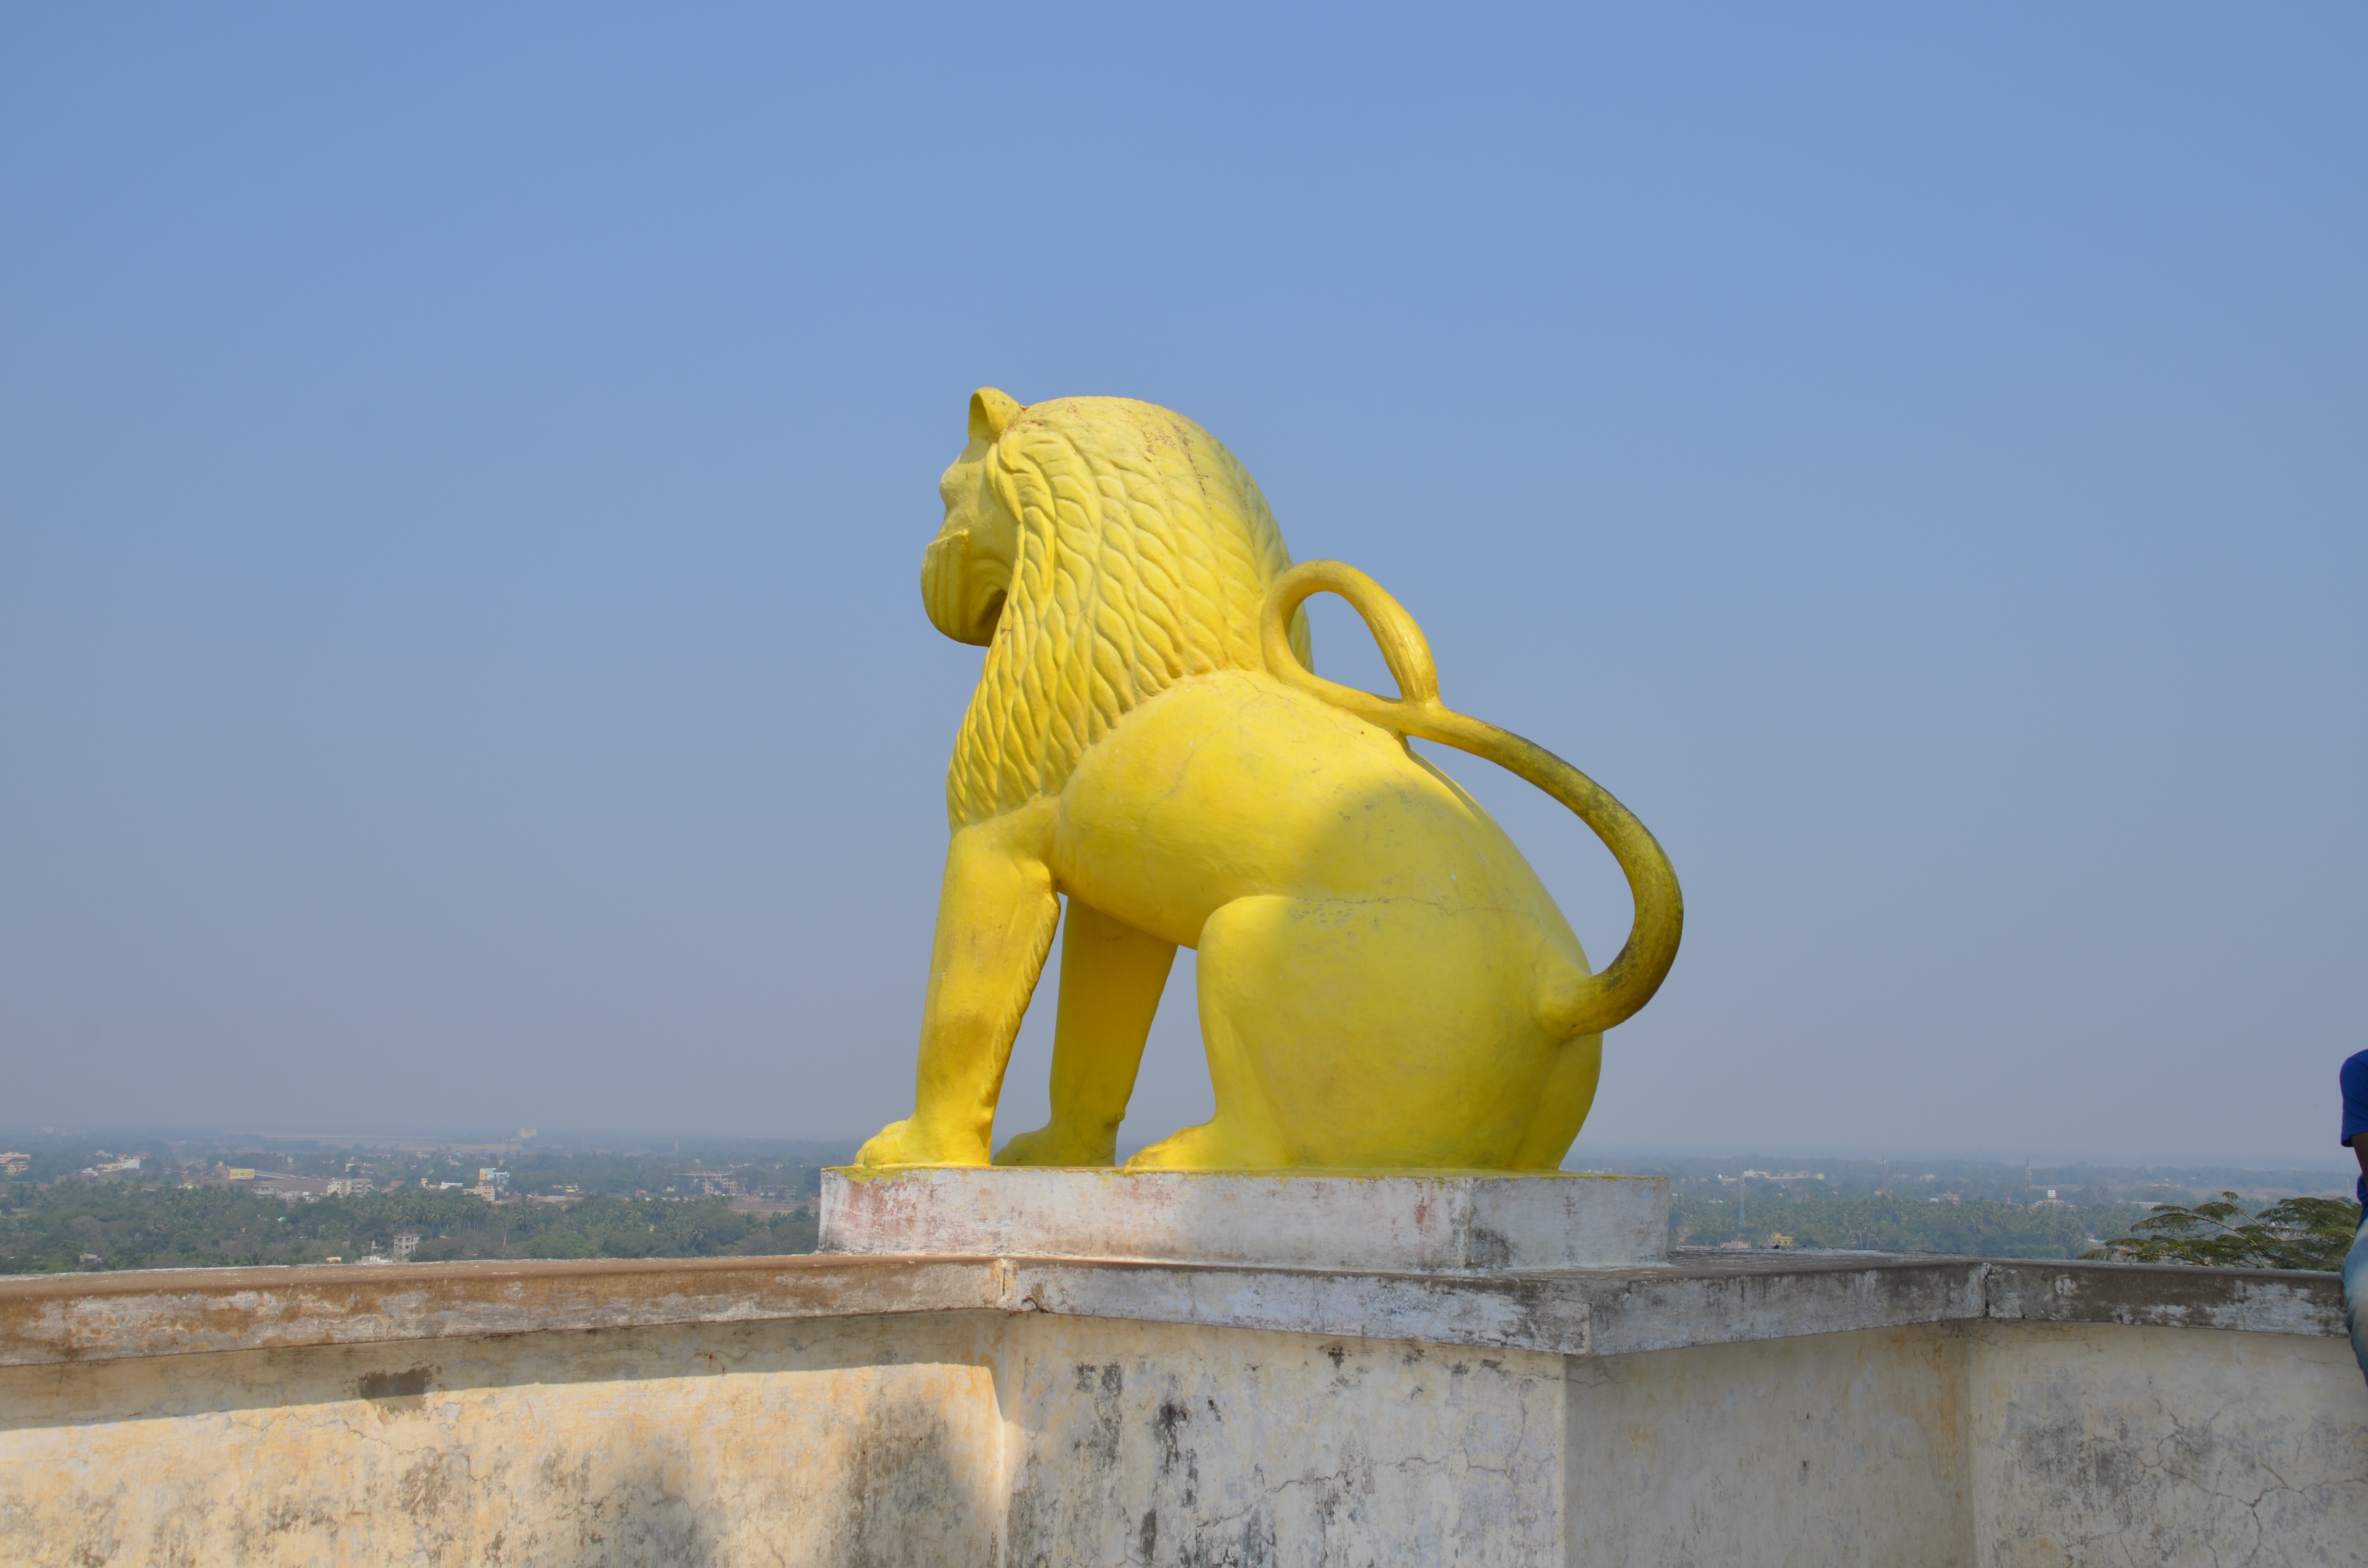
sea, sand, monument, vacation, statue, yellow, sculpture, art, temple